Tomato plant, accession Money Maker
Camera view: vertical (180 deg); turntable rotation: 90 degrees
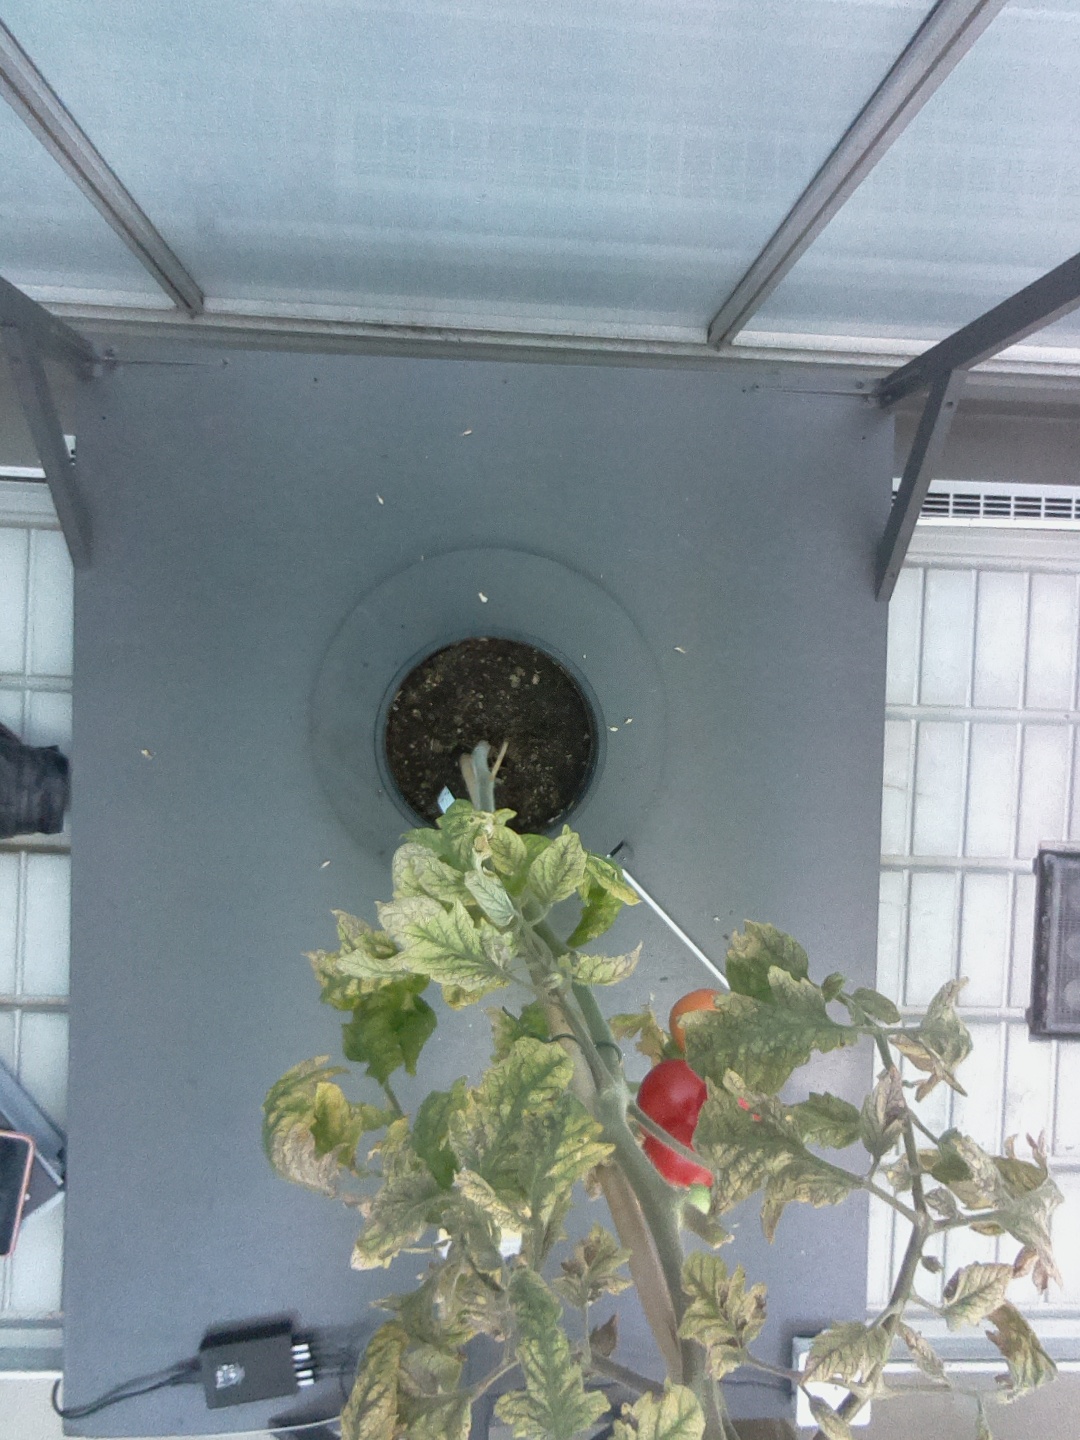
BBCH growth stage 88: 80%-90% of fruits show typical fully ripe color